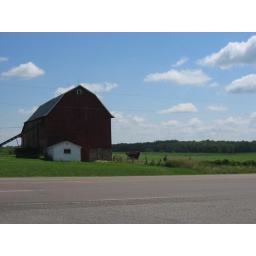
A random, typical red barn alongside the road in Wisconsin.